Blue Island, Illinois

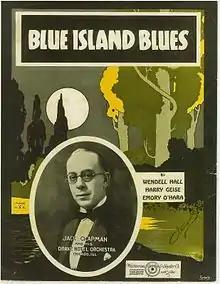
Sheet music cover for "Blue Island Blues", 1923, featuring Jack Chapman and his Drake Hotel Orchestra

Because of the wide popularity of performers such as W. C. Handy, the blues became a popular musical genre during the Roaring Twenties. It is not surprising, then, that when Wendell Hall, Harry Geise and Emory O'Hara were looking for a title for their 1923 composition, they hit upon the name "Blue Island Blues" The sheet music for it was published that year by Waterson, Berlin & Snyder Co. Described by "The New York Times" art critic John S. Wilson as a "striking and colorful original composition", it is a plaintive love song about a man who is missing his girl and "...has a ticket to Chicago..." that will be used to help him "... lose – those Yesterday's – Blue Island Blues". It was performed in 1923 by Hall with The Virginians on the Victor Talking Machine Company (now RCA Records) record label and again in 1929 by Tiny Parham. An instrumental version is currently available on the CD by George Shearing and Brian Torff entitled "Lullaby of Birdland: Blues Alley Jazz/On a Clear Day" which was released by Concord Records in 2000.